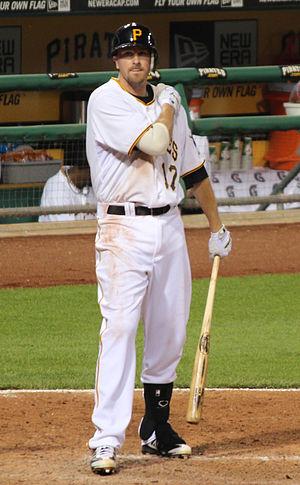
Stephen Drew Sutton est un joueur de champ intérieur au baseball évoluant en Ligue majeure avec les Pirates de Pittsburgh.